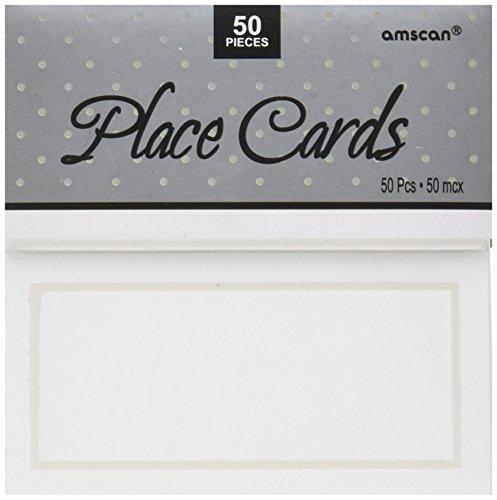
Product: White Pearlized Wedding Place Cards 50ct | Wedding and Engagement Party
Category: Home & Kitchen | Kitchen & Dining | Kitchen & Table Linens | Accessories | Place Cards & Place Card Holders
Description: White pearl wedding place cards with silver metal band.
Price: $9.99
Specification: ProductDimensions:2.5x0.1x2inches|ItemWeight:2.4ounces|ShippingWeight:2.4ounces(Viewshippingratesandpolicies)|ASIN:B0032UVB7G|Itemmodelnumber:340248|Manufacturerrecommendedage:5yearsandup